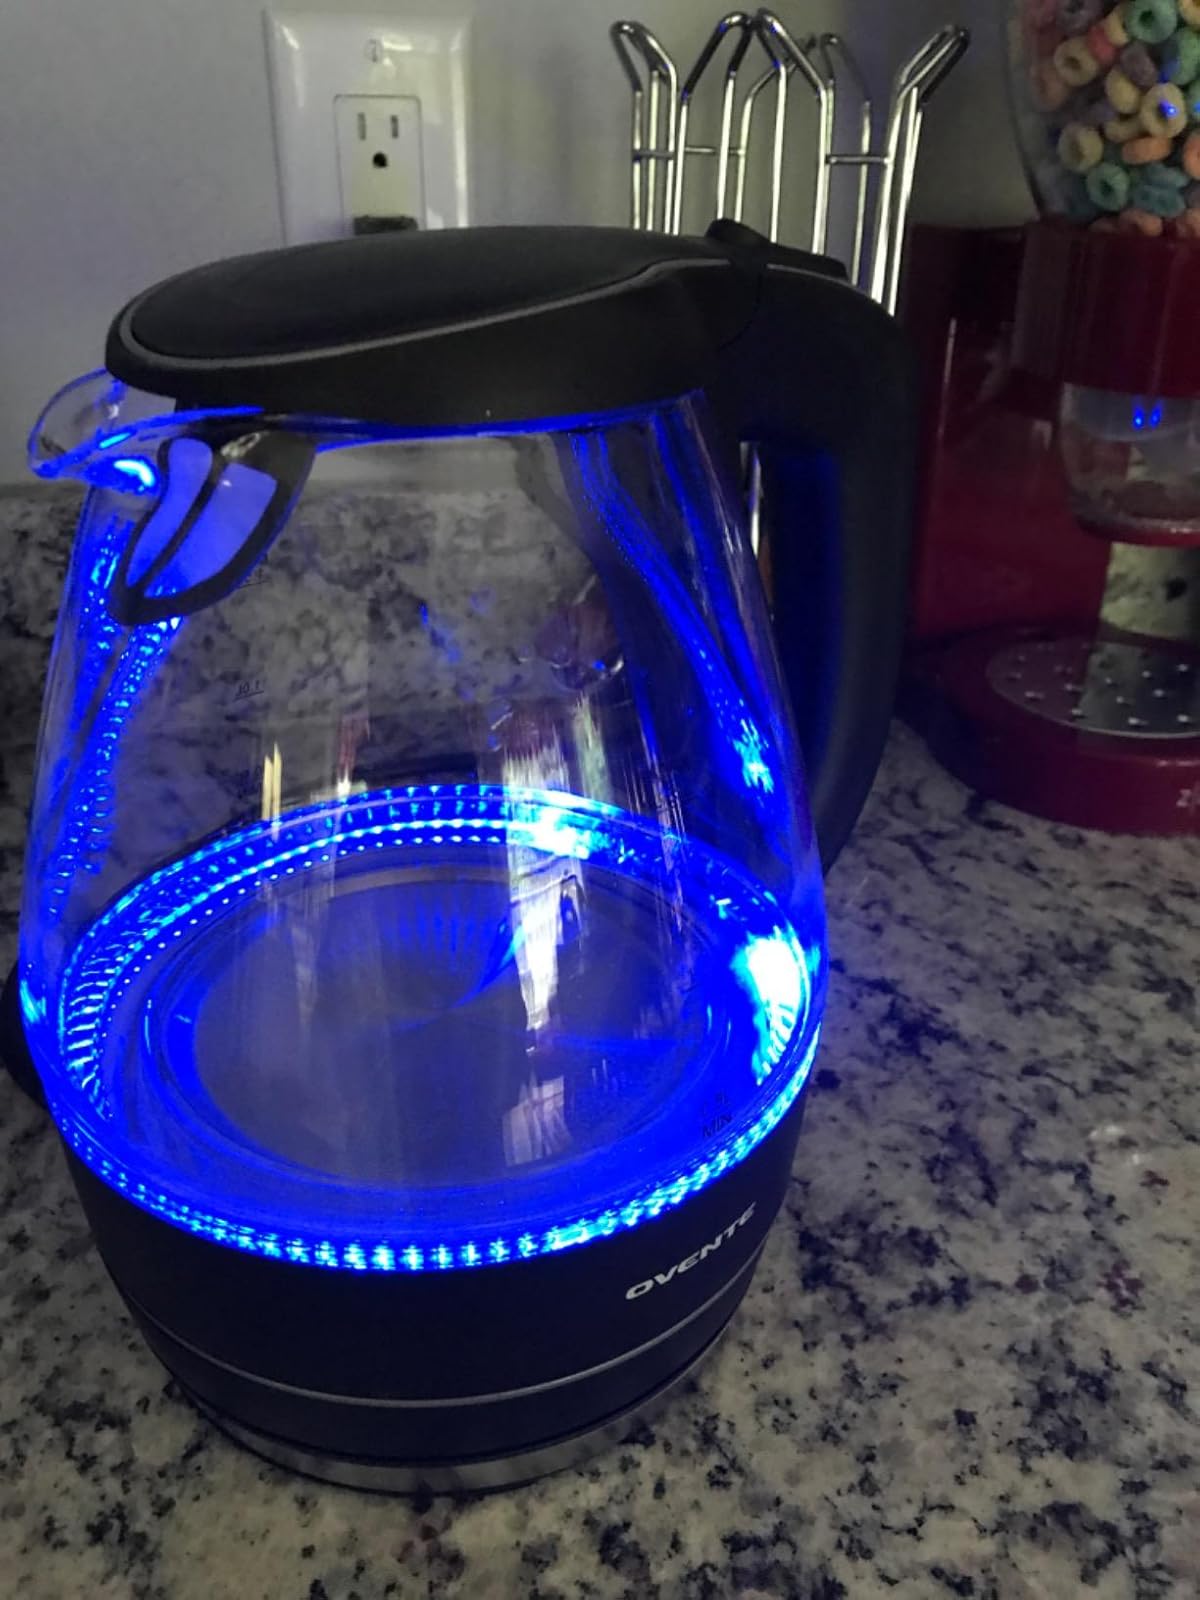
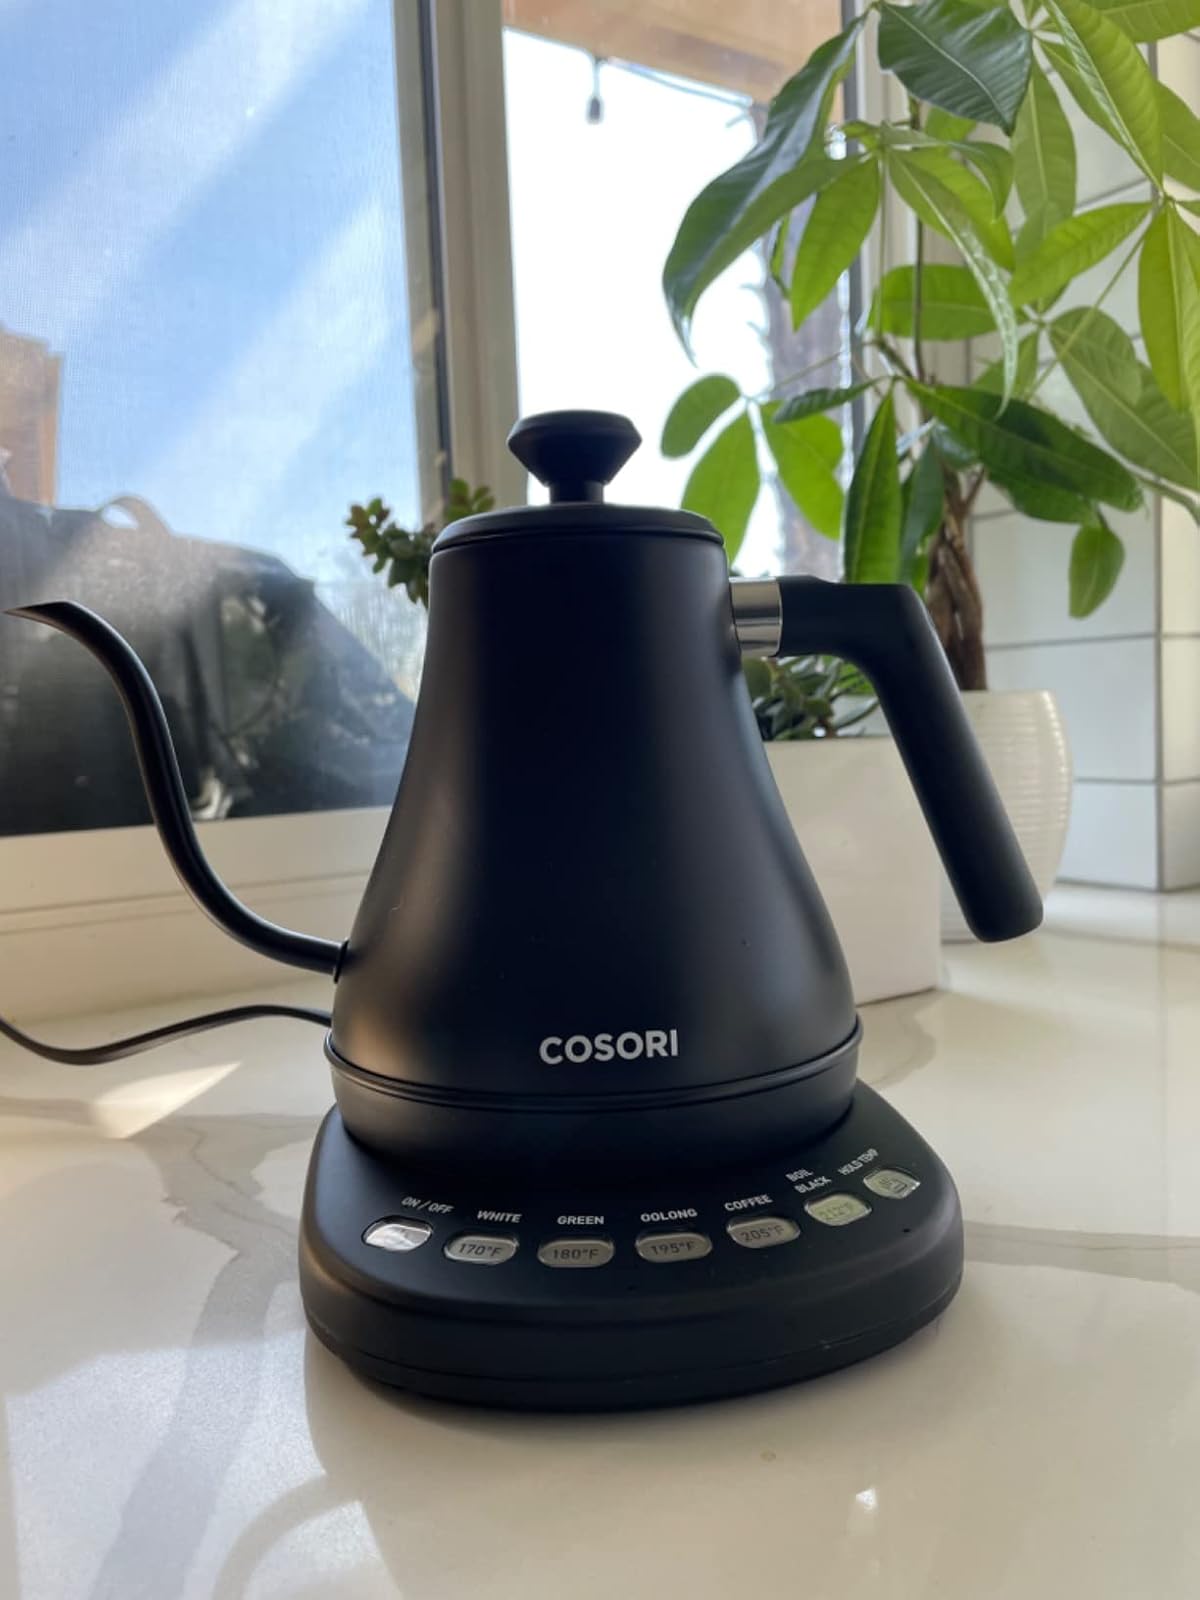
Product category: items_kettle
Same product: no